Menifee, California

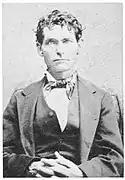
Luther Menifee Wilson

The area are the traditional lands of the Luiseño people, specifically the Pechanga band. In the 18th century, the area fell under Spanish rule and was ceded by Mexico to the United States in 1848 as a result of the Mexican–American War.